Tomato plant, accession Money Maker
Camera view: tilt-top (135 deg); turntable rotation: 180 degrees
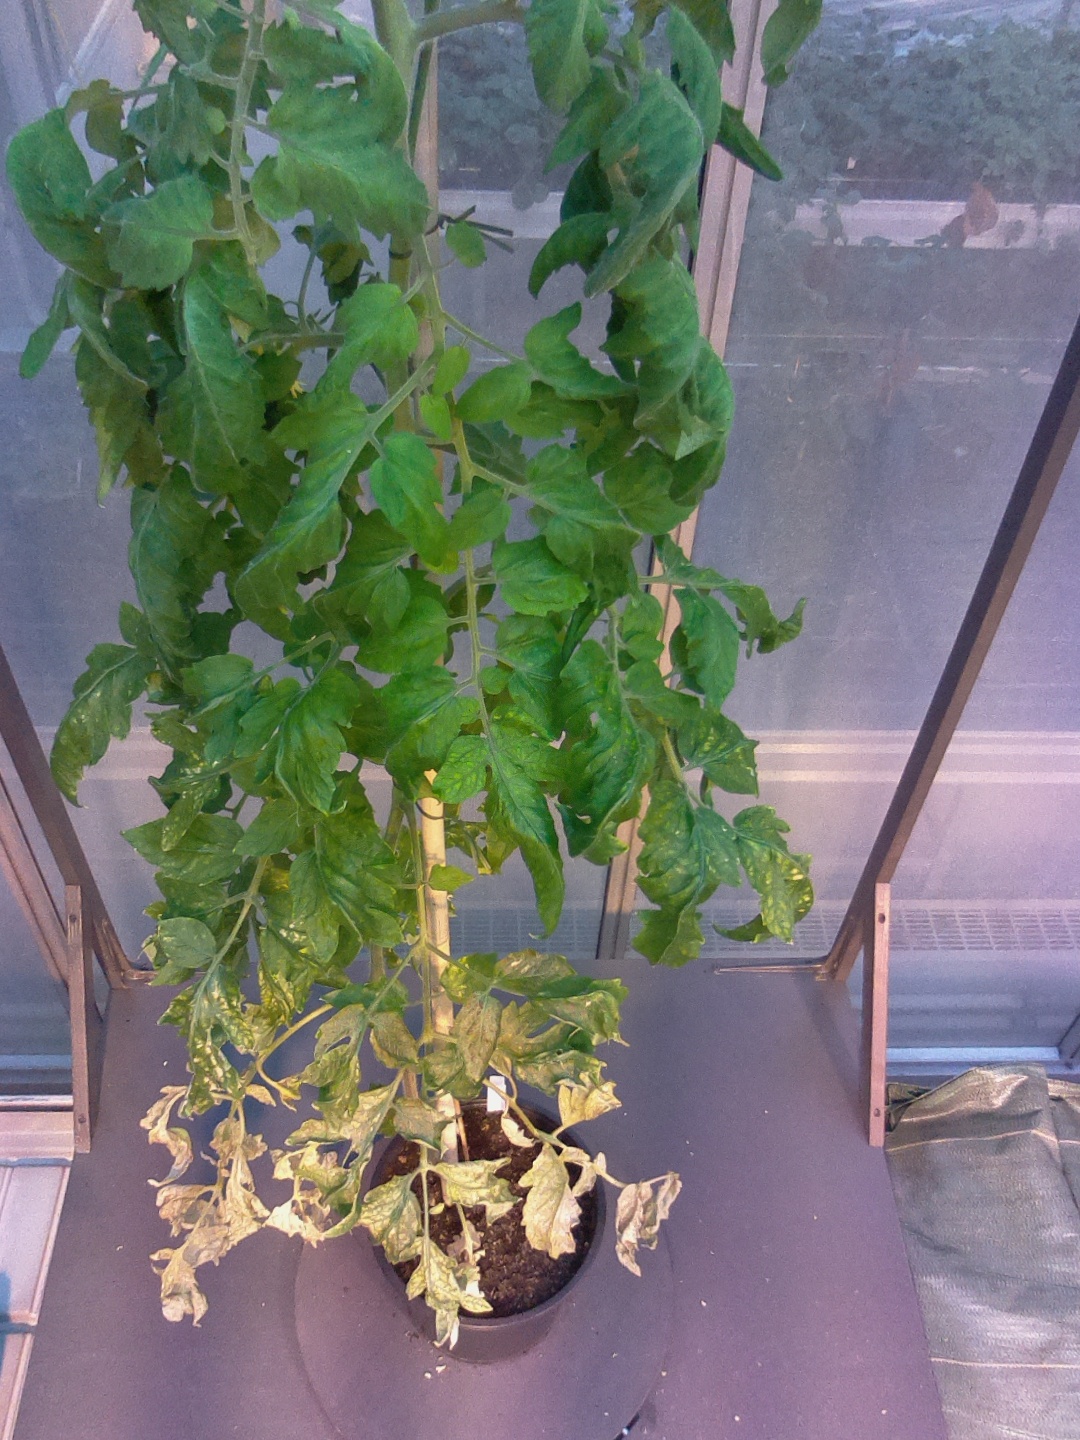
BBCH growth stage 72: 20%-30% of final fruit size